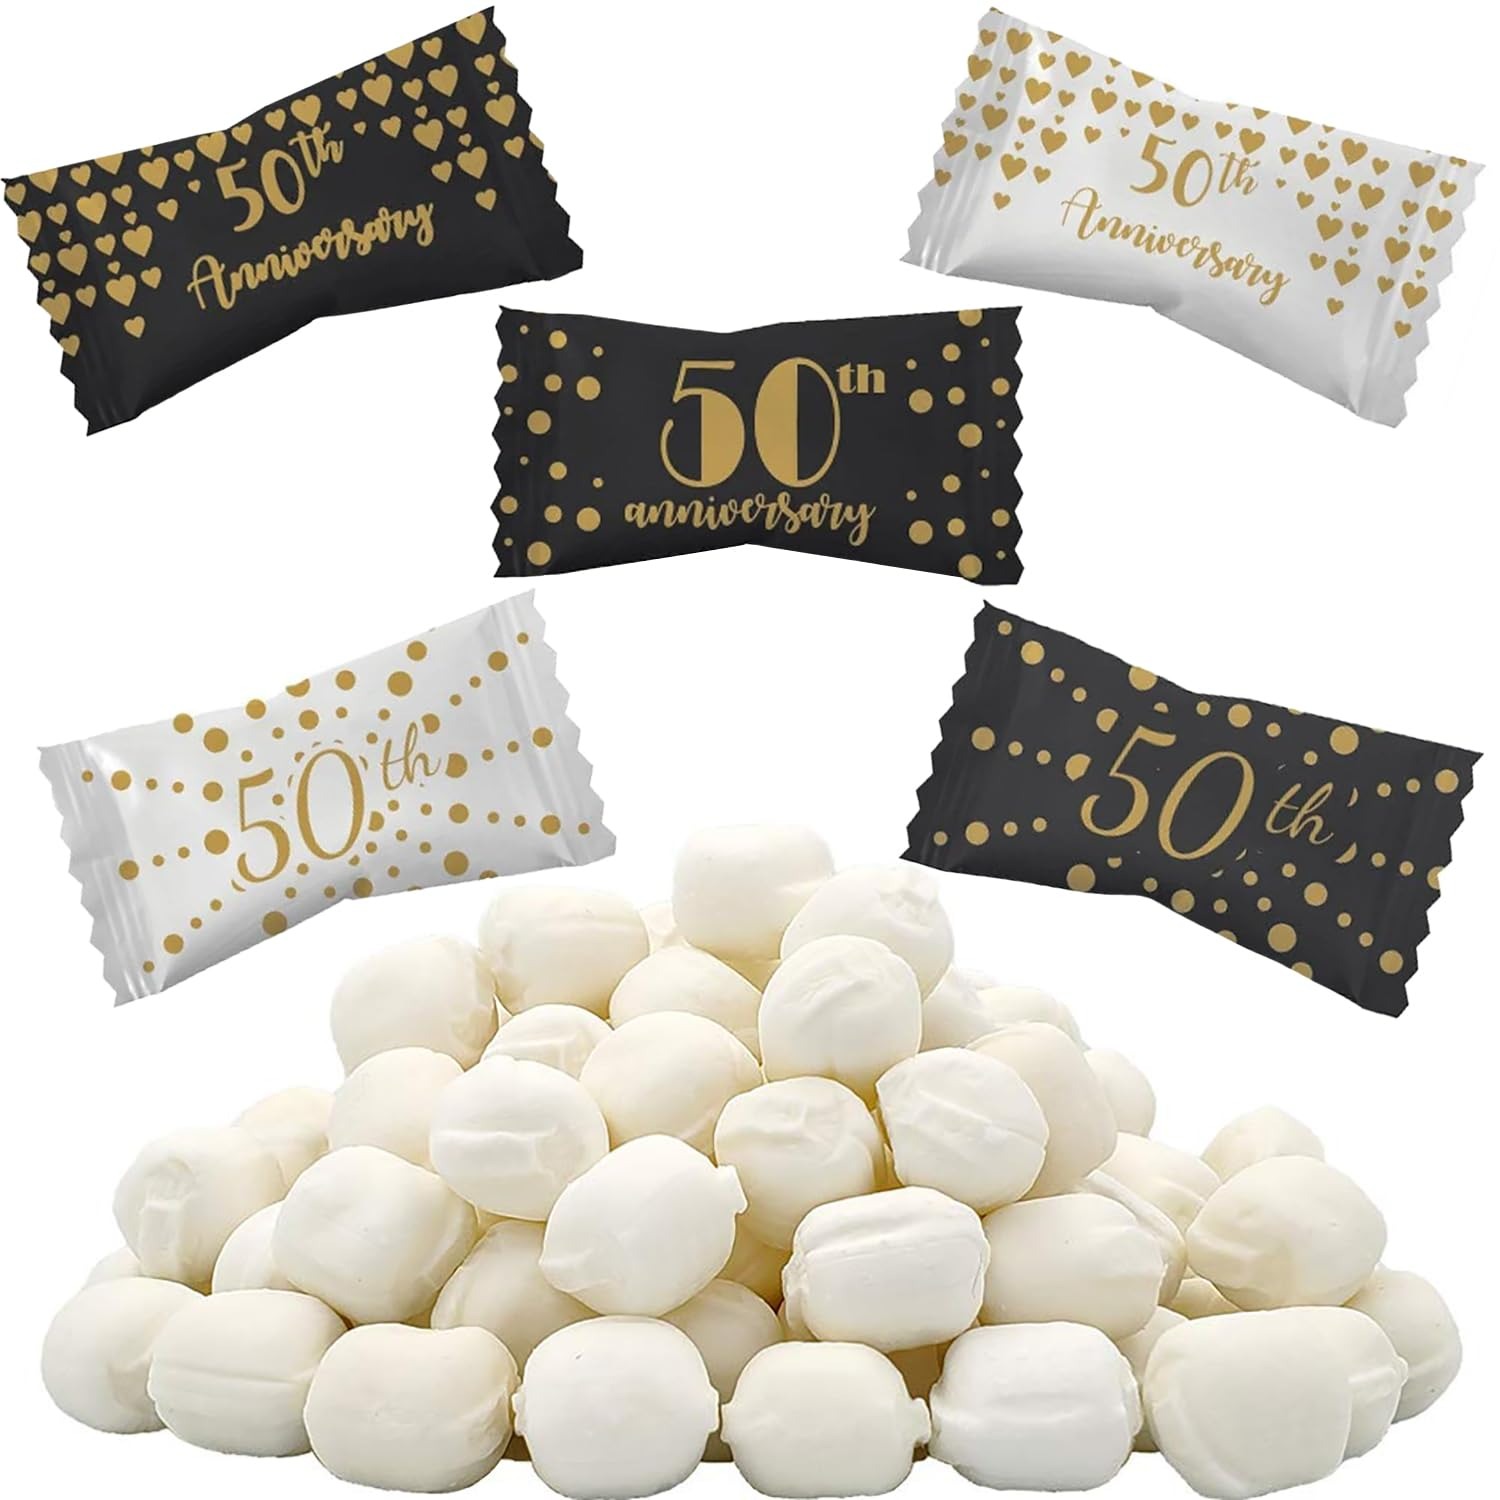
Item Name: The Dreidel Company 50th Anniversary Buttermints, Mint Candies, After Dinner Mints, Butter Mint Candy, Fat-Free, Individually Wrapped (110 Pieces)
Bullet Point 1: 50th Anniversary Buttermints! Mint Candies, After Dinner Mints, Butter Mint Candy, Fat-Free, Individually Wrapped
Bullet Point 2: A Sweet addition to your Celebration supplies, choose this candy treat for a great party favor, Great for Parades and Parties, add as a sweet addition to candy offerings.
Bullet Point 3: Perfect party size packaging - Choose Between 55, 110, or 275 Buttermints per bag. Gluten Free, Fat-Free, Kosher and No Trans Fat. Proudly Made in the USA!
Bullet Point 4: Delicious Smooth & Creamy Butter Mints, Individually Wrapped for any Celebration.
Bullet Point 5: Great for any your Themed Celebration, Party or Event!
Product Description: 50th Anniversary Buttermints! Are Perfect for a Candy Tray Buffet or When Serving Coffee. The Great Taste of Butter Mint Will Bring You Back to Your Childhood! A Sweet addition to your Celebration supplies, choose this candy treat for a great party favor, Great for Parades and Parties, add as a sweet addition to candy offerings. Perfect party size packaging - Choose Between 55, 110, or 275 Buttermints Per Bag. Gluten Free, Fat-Free, Kosher and No Trans Fat. Proudly Made in the USA! Delicious Smooth & Creamy Butter Mints, Individually Wrapped for any Celebration. Great for any your Themed Celebration, Party or Event!
Value: 110.0
Unit: Count

Price: 23.99